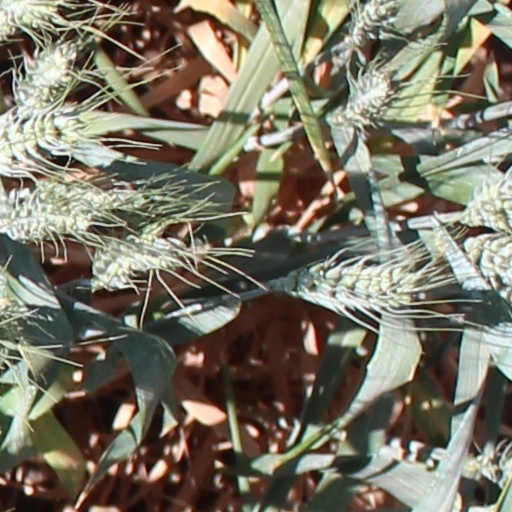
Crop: wheat